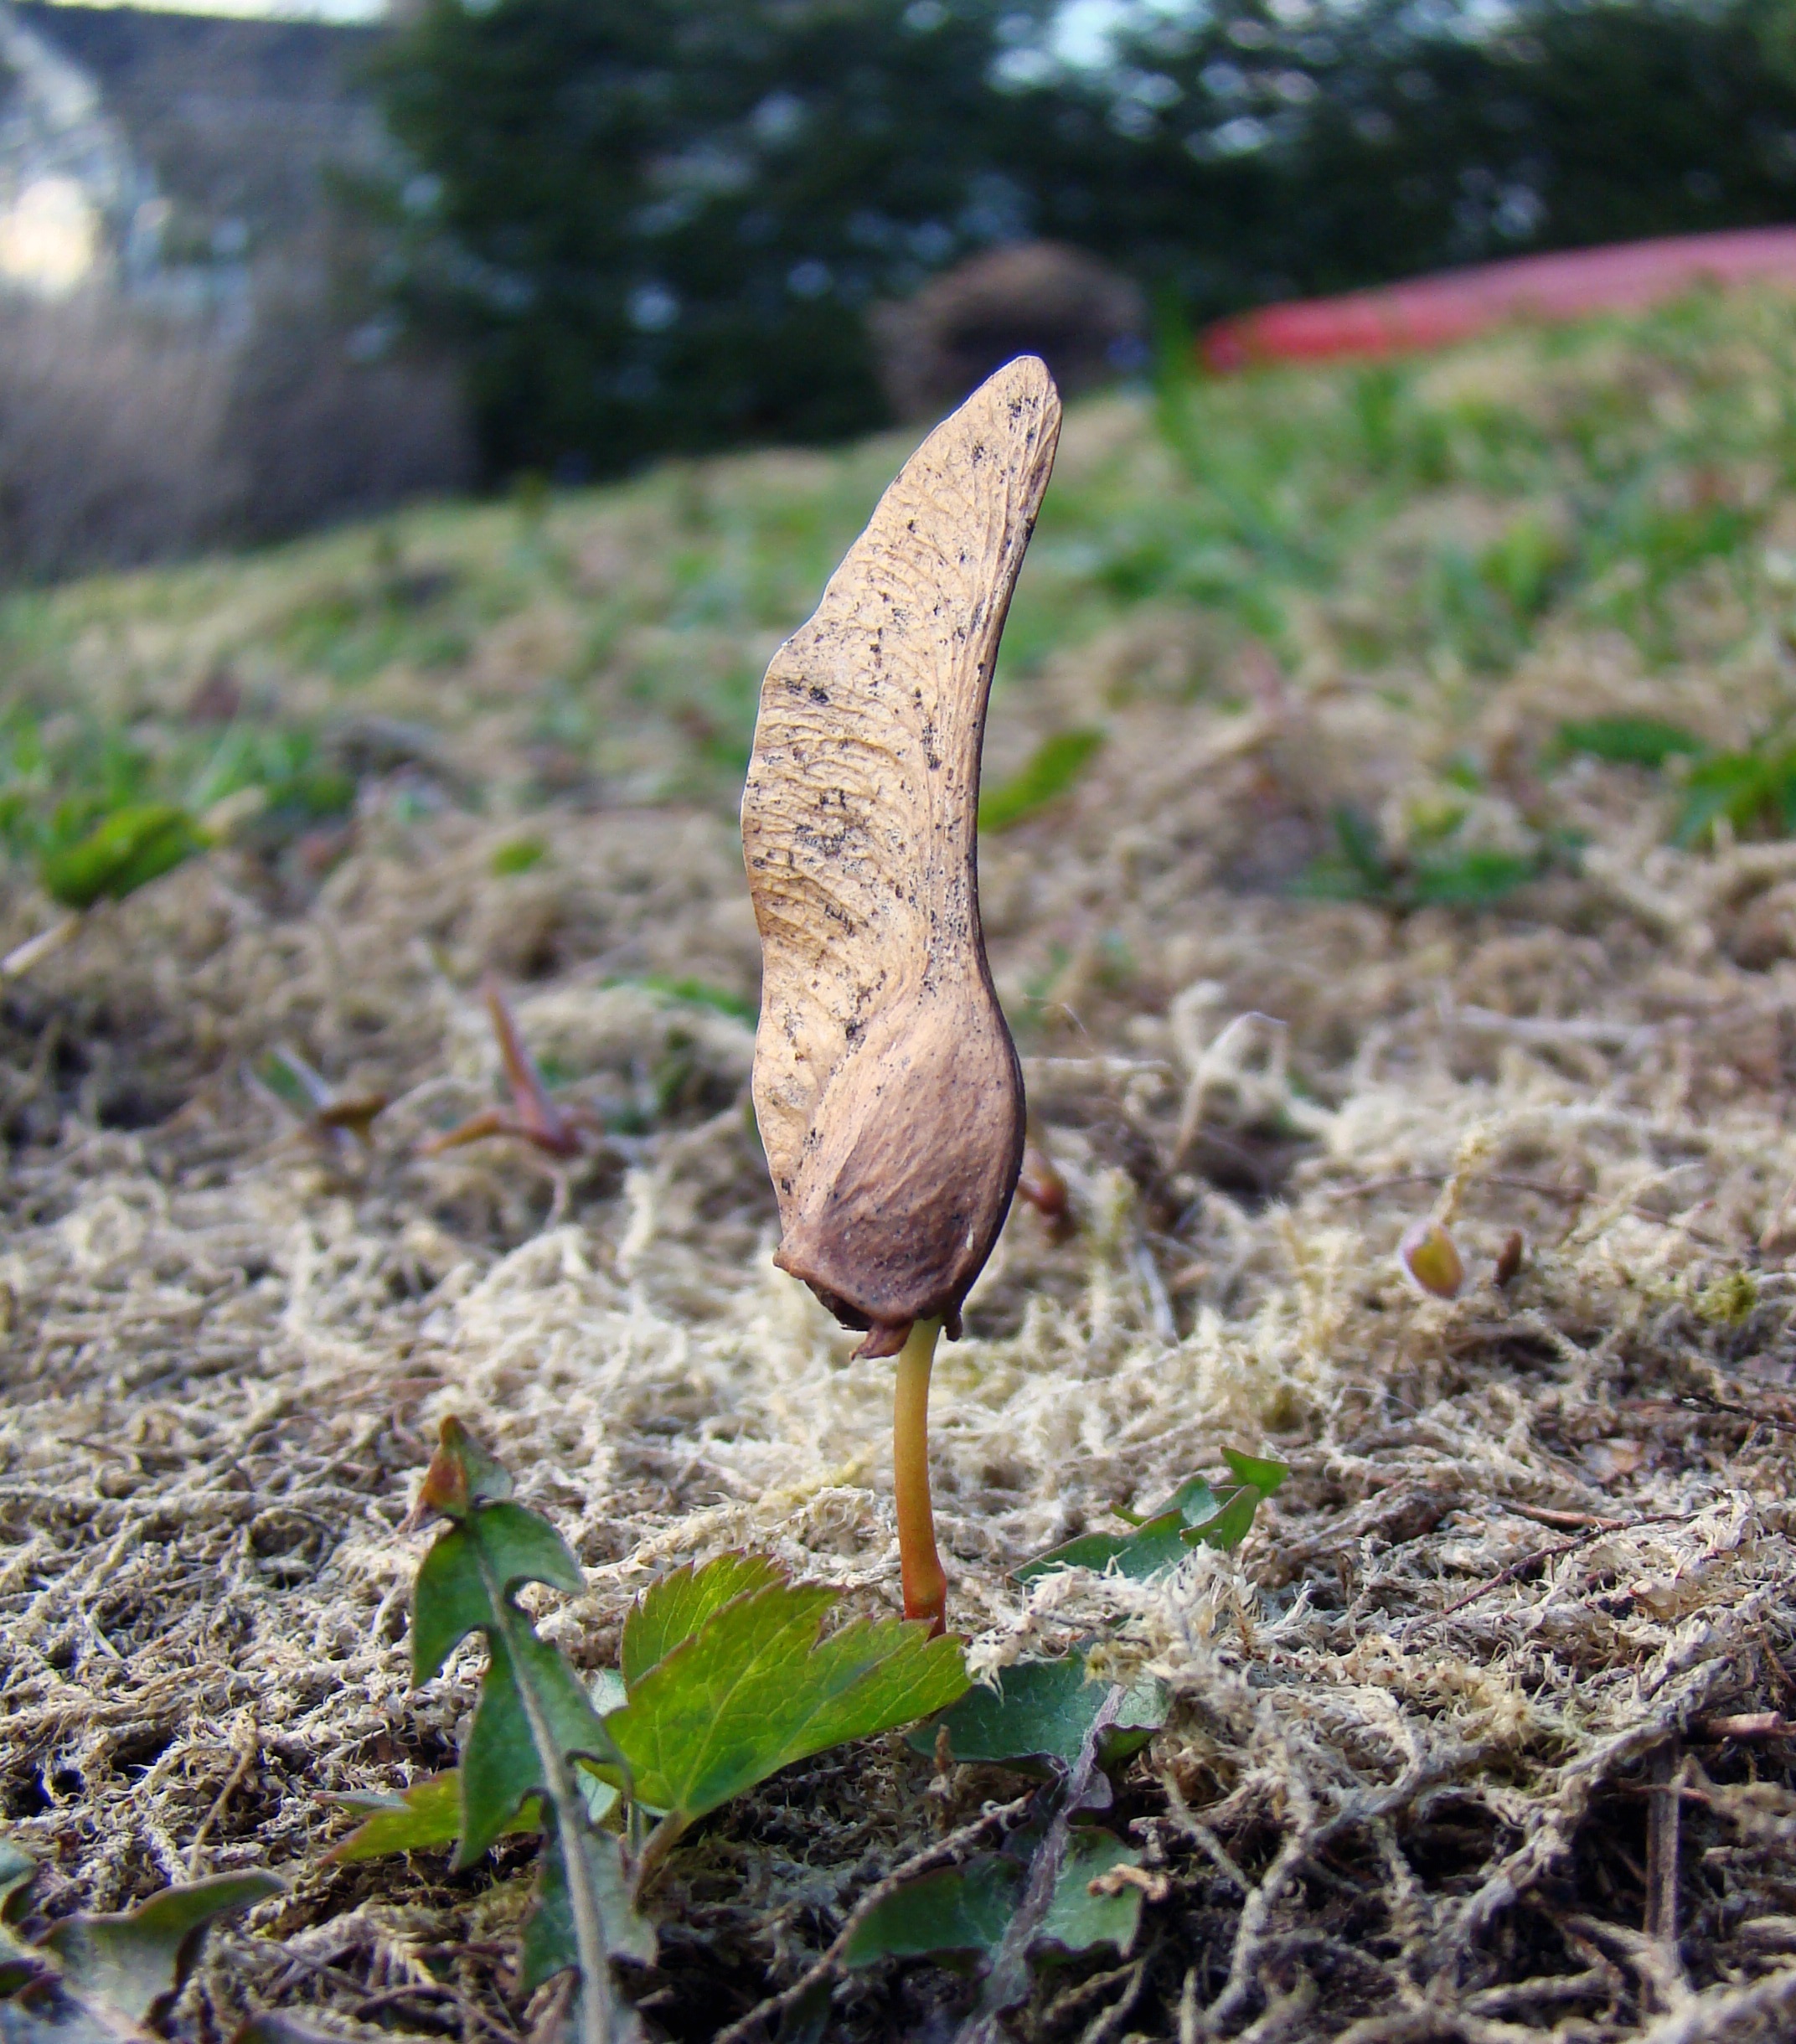
tree, nature, plant, leaf, seed, flower, wildlife, produce, soil, botany, flora, fauna, maple, nose, arum, macro photography, flowering plant, germinate, grass family, land plant